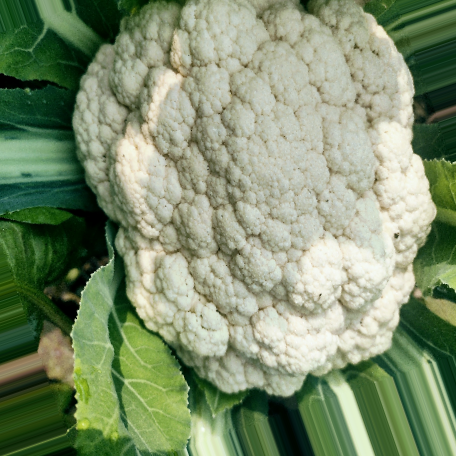
Label: Disease Free